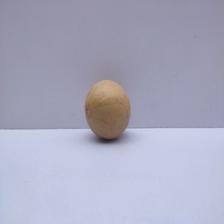
Size: Medium